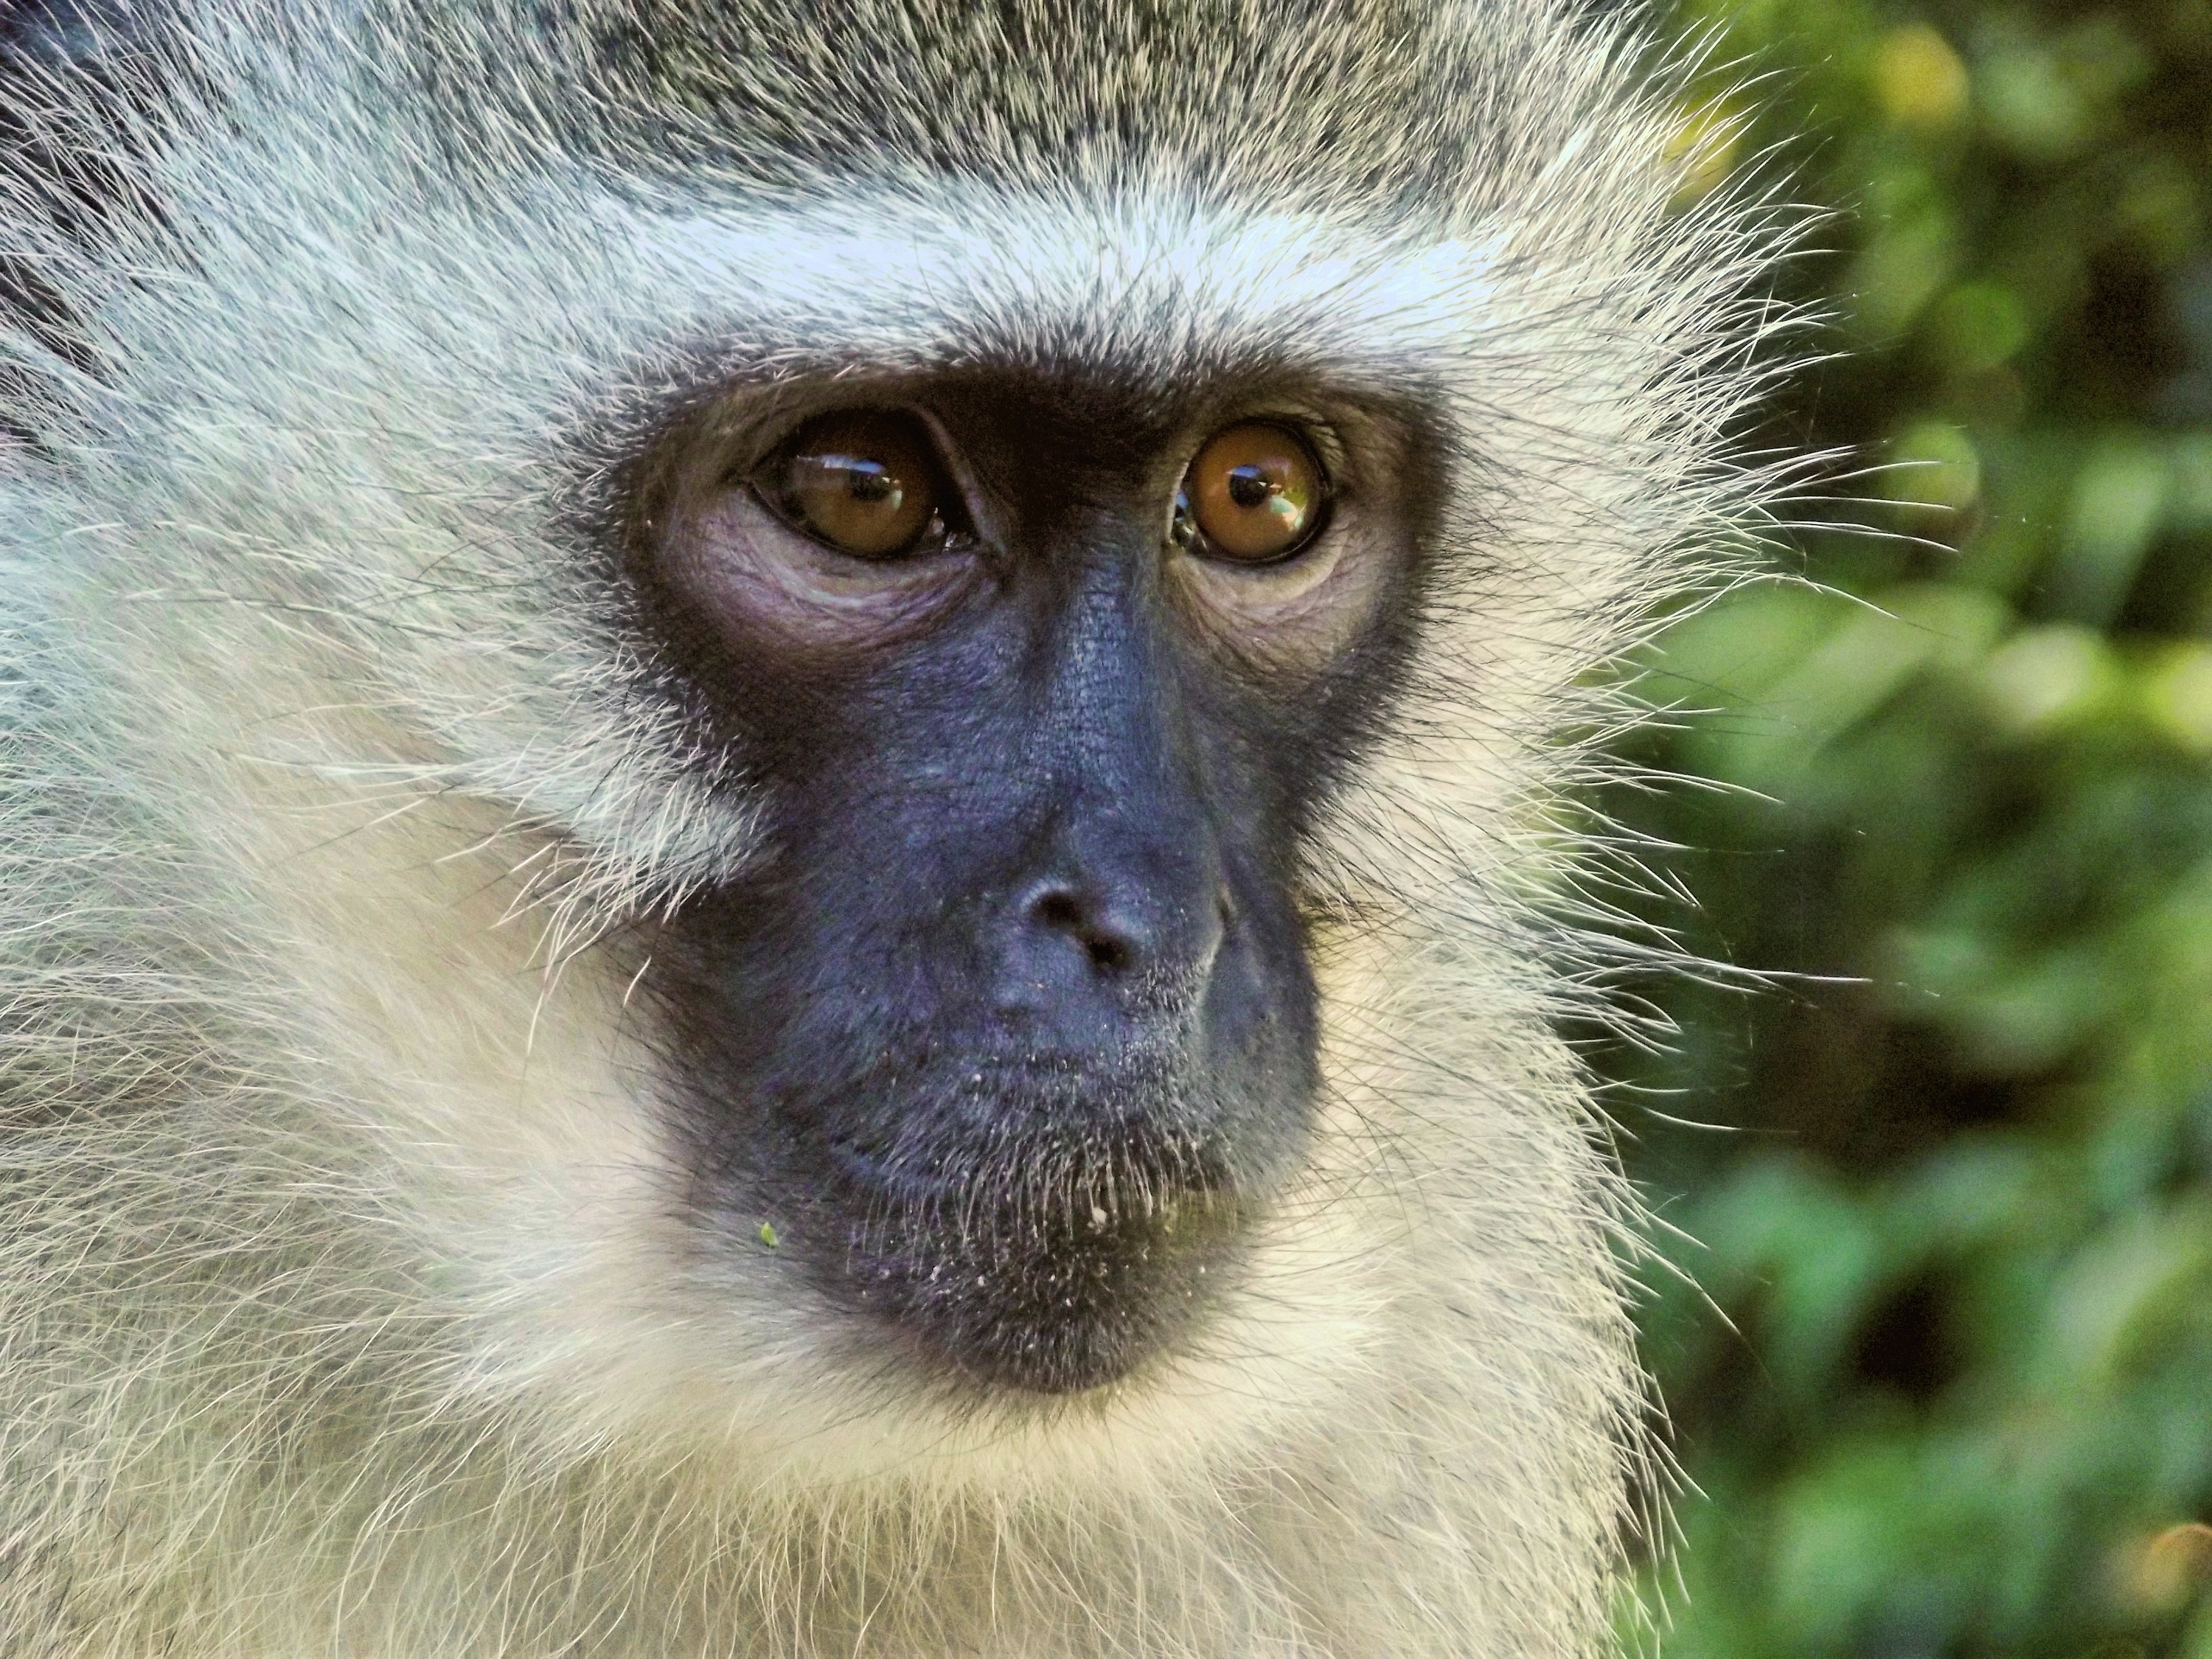
nature, animal, female, wildlife, wild, mammal, monkey, fauna, primate, drill, close up, face, eyes, baboon, vertebrate, south africa, macaque, old world monkey, langur, capuchin monkey, hartbeespoort dam, vervet, japanese macaque, new world monkey, tufted capuchin, white headed capuchin